Colombia lunar sample displays

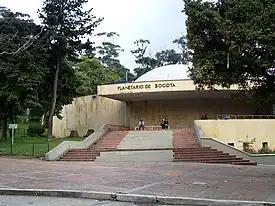
The Bogotá Planetarium, where both of Colombia's lunar sample displays are permanently exhibited

Misael Pastrana Borrero, as President of Colombia between 1970 and 1974, received from Neil Armstrong both lunar sample displays which he kept on his desk at the Casa de Nariño. Allegedly believing that the displays were a personal diplomatic gift, Pastrana kept the Moon rocks after the end of his presidential term as interior decoration in the living room of his private residence in Bogotá.